George Ryland (Queensland politician)

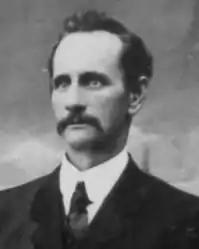

George Ryland (1855 - 19 October 1920) was a member of the Queensland Legislative Assembly.